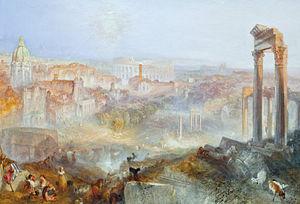
Rome Moderne - Campo Vaccino est un tableau réalisé en 1839 par William Turner. Il mesure 90,2 × 122 cm. Il est conservé au J. Paul Getty Museum à Los Angeles. Le tableau a été vendu pour 29,7 millions de livres en juin 2010.
Le forum Boarium est l'un des plus anciens forums romains.